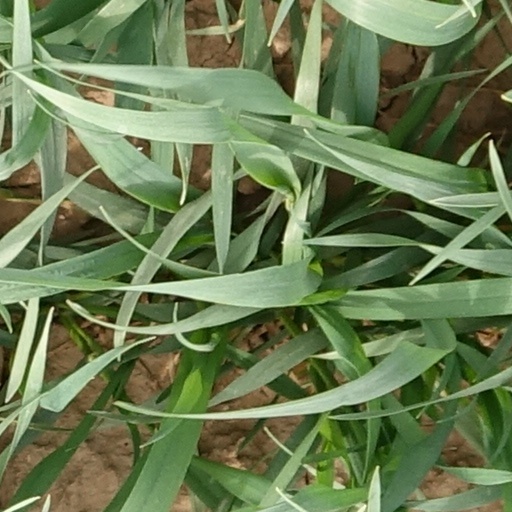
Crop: wheat